Jean-Pierre Serre

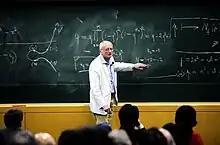
Serre

From 1959 onward Serre's interests turned towards group theory, number theory, in particular Galois representations and modular forms.